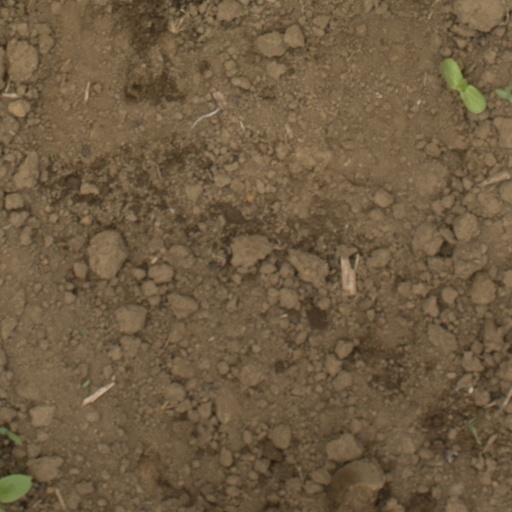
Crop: Jerusalem artichoke